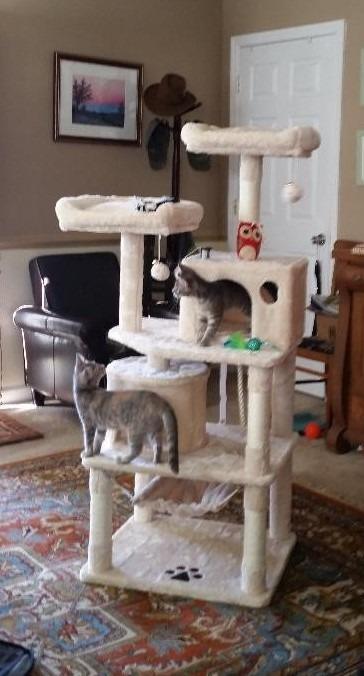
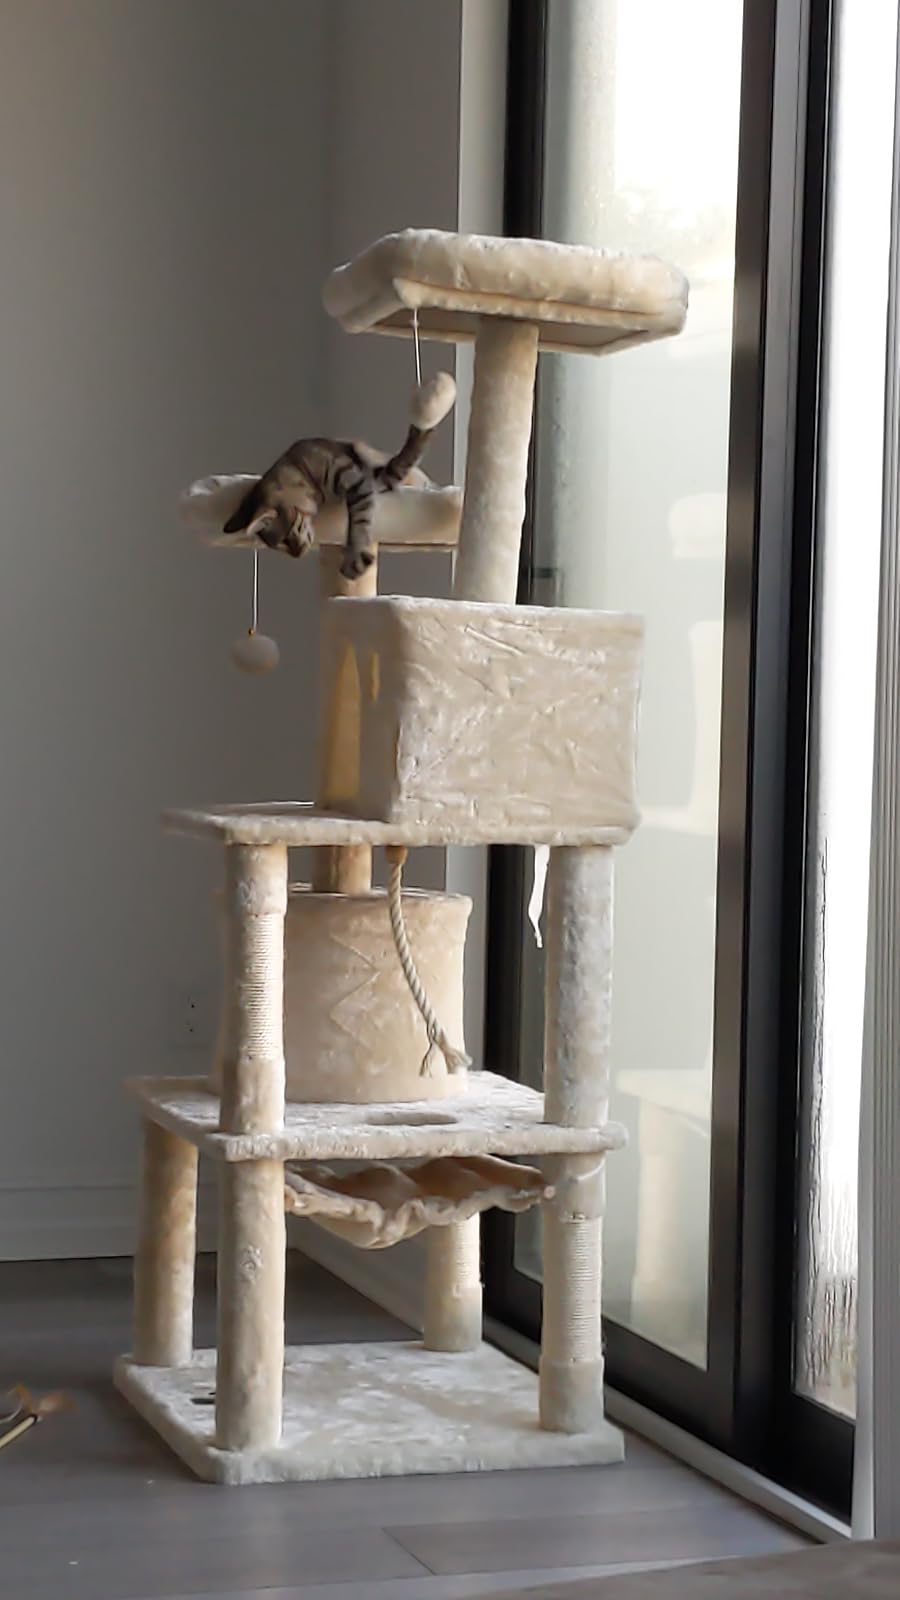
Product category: items_cat tree
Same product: yes